Sky position (RA, Dec in degrees): 157.813, 6.531
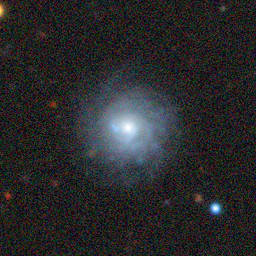
Galaxy morphology: Unbarred Tight Spiral Galaxies